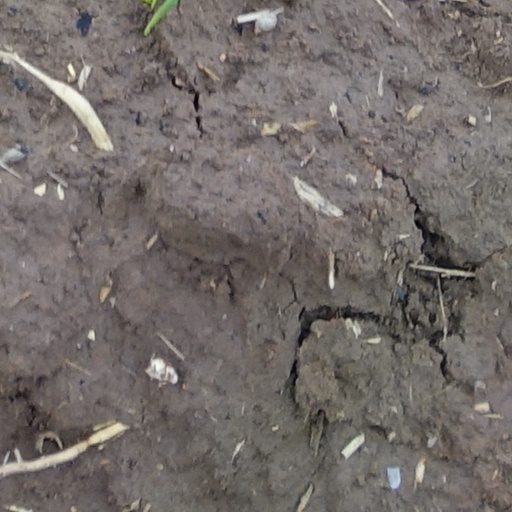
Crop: wheat